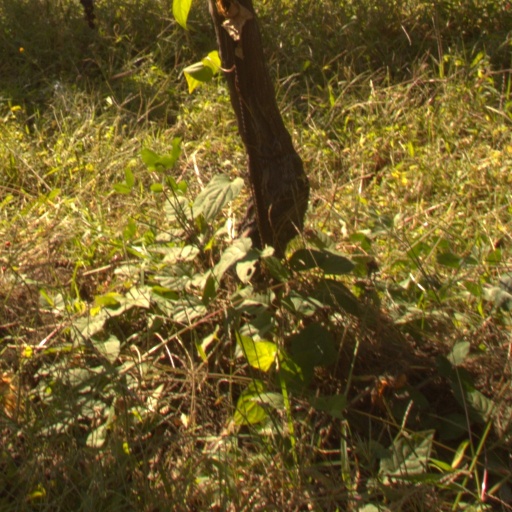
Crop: grape